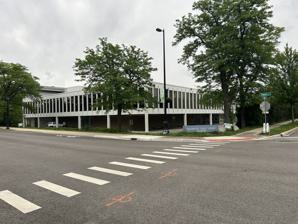
Building: Northbrook Public Library
Country: United States of America
Year built: 1954
Library in Northbrook, Illinois, US Northbrook Public Library The library as seen from Cherry Lane Location 1201 Cedar Ln, Northbrook, Illinois, US Type Public Established 1952 Branches 1 Collection Size 337,300 (2012) Access and use Circulation 856,000 (2012) Population served 35,222 (2020) Other information Budget $9,111,049 (2022) Director Kate Hall Employees Approx. 108 (2022) Website www .northbrook .info The Northbrook Public Library , located at 1201 Cedar Lane, serves the 35,222 residents of the Village of Northbrook, Illinois . The library received 237,708 visitors and circulated 737,708 items from its collection of 239,294 books, audio materials, and videos in 2023. Library Journal gave the Northbrook Public Library its highest rating of 5 stars in 2012, 2013, 2019, 2020, 2021, and 2022 based on circulation, visits, program attendance and public internet use per capita. History The Northbrook Public Library first opened on June 30, 1952, following a referendum spearheaded by Bertram Pollak, president of the Northbrook Civic Association, C. E. Barthel, Jr., who became the library board president, and Carolyn A. Landwehr, who became the library board secretary. The library was originally housed in meeting and office space at the village hall (now the Northbrook Civic Foundation building) with a capacity for 6,500 volumes. Freda Thorson was the first librarian. In 1953, the Northbrook Civic Association provided funds of $27,500 to build a new, one-story library at the corner of Shermer and Church Street that could accommodate 12,000 volumes. The new library was dedicated on March 21, 1954. By 1967, the library had exceeded its capacity with a collection of 31,000 volumes, and voters approved a referendum for a new building at the library's current location at the corner of Cedar and Cherry, on the bank of the West Fork of the North Branch of the Chicago River . The library was designed by the architecture firm of Hammond and Roesch and cost $1 million. The new steel frame building had 28,000 square feet of floor space and room for 110,000 volumes. The main part of the library was on a single floor raised above ground level to provide views and to protect the collection from the river flooding. The design earned a Distinguished Building Award from the Chicago Chapter of the American Institute of Architects . Opening day was May 25, 1969. The library building has undergone two major expansions. In 1999, a $10.5 million addition gave the library a new third floor—housing the fiction and multimedia collections—as well as an enlarged children's department, study rooms, classrooms, and banks of computer terminals on the second floor. In 2014, a $6.5 million construction project began to renovate the first floor meeting rooms and create a modern auditorium with tiered seating. In 2021 the main lobby was remodeled with a new mural, new self checkout machines, a new automated sorting machines, and many more new upgrades. References